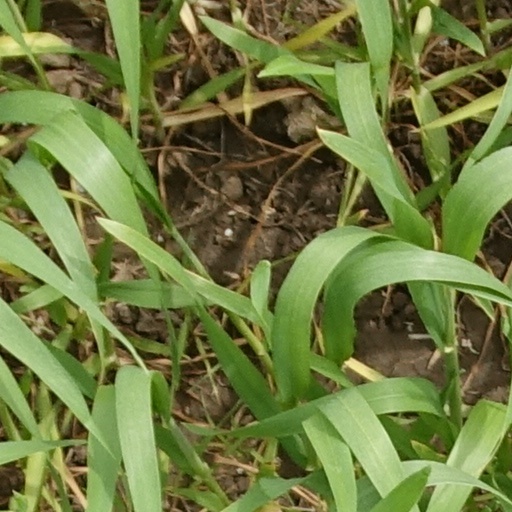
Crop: wheat